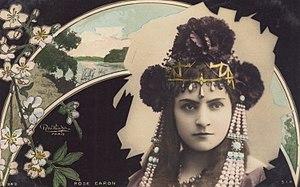
Rose Caron, par Reutlinger, vers 1905.